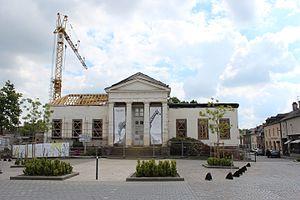
Ancien tribunal d'Instance de Montfort-sur-Meu lors de travaux de réhabilitation. Le tribunal deviendra une médiathèque.
Jean Maximilien Maur Godefroy, ou encore Maximilien Godefroy ou Maximilian Godefroy ou P.-M.-F. Godefroy en Angleterre, était un architecte, dessinateur, aquarelliste, paysagiste, et ingénieur militaire français. Il est avec Benjamin Henry Latrobe, l'introducteur de l'Architecture néo-classique aux États-Unis. Son travail a été influencé par Jean-Nicolas-Louis Durand et Jacques-François Blondel.
Louis Guy Richelot, né en 1786 à Rennes et mort en 1855 dans la même ville, est un architecte français. Il occupe le poste nouvellement créé d'architecte du département d'Ille-et-Vilaine de 1828 à 1843, et est chargé des édifices diocésains de 1826 à 1843.